Chulevi Monastery

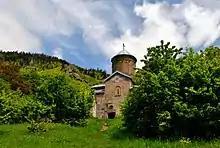
The monastic church of Chulevi monastery

The Chulevi monastery of St. George is a 14th-century Georgian Orthodox monastic church located in Georgia's southwest region of Samtskhe-Javakheti.